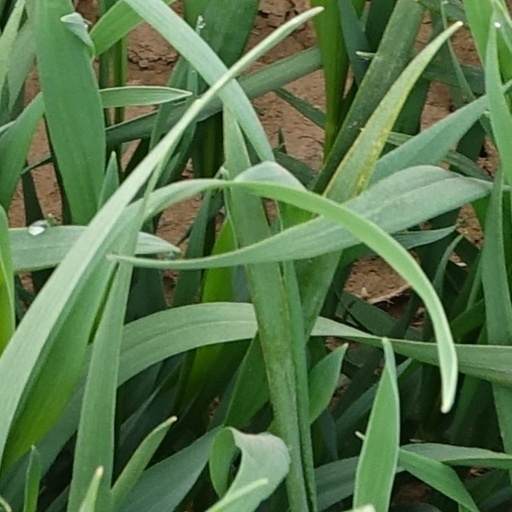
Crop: wheat